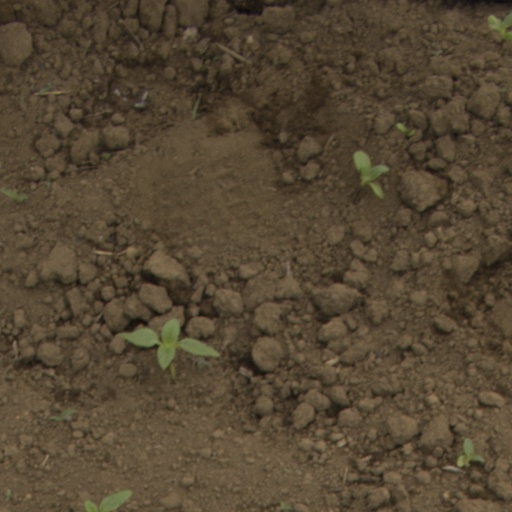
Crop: Jerusalem artichoke